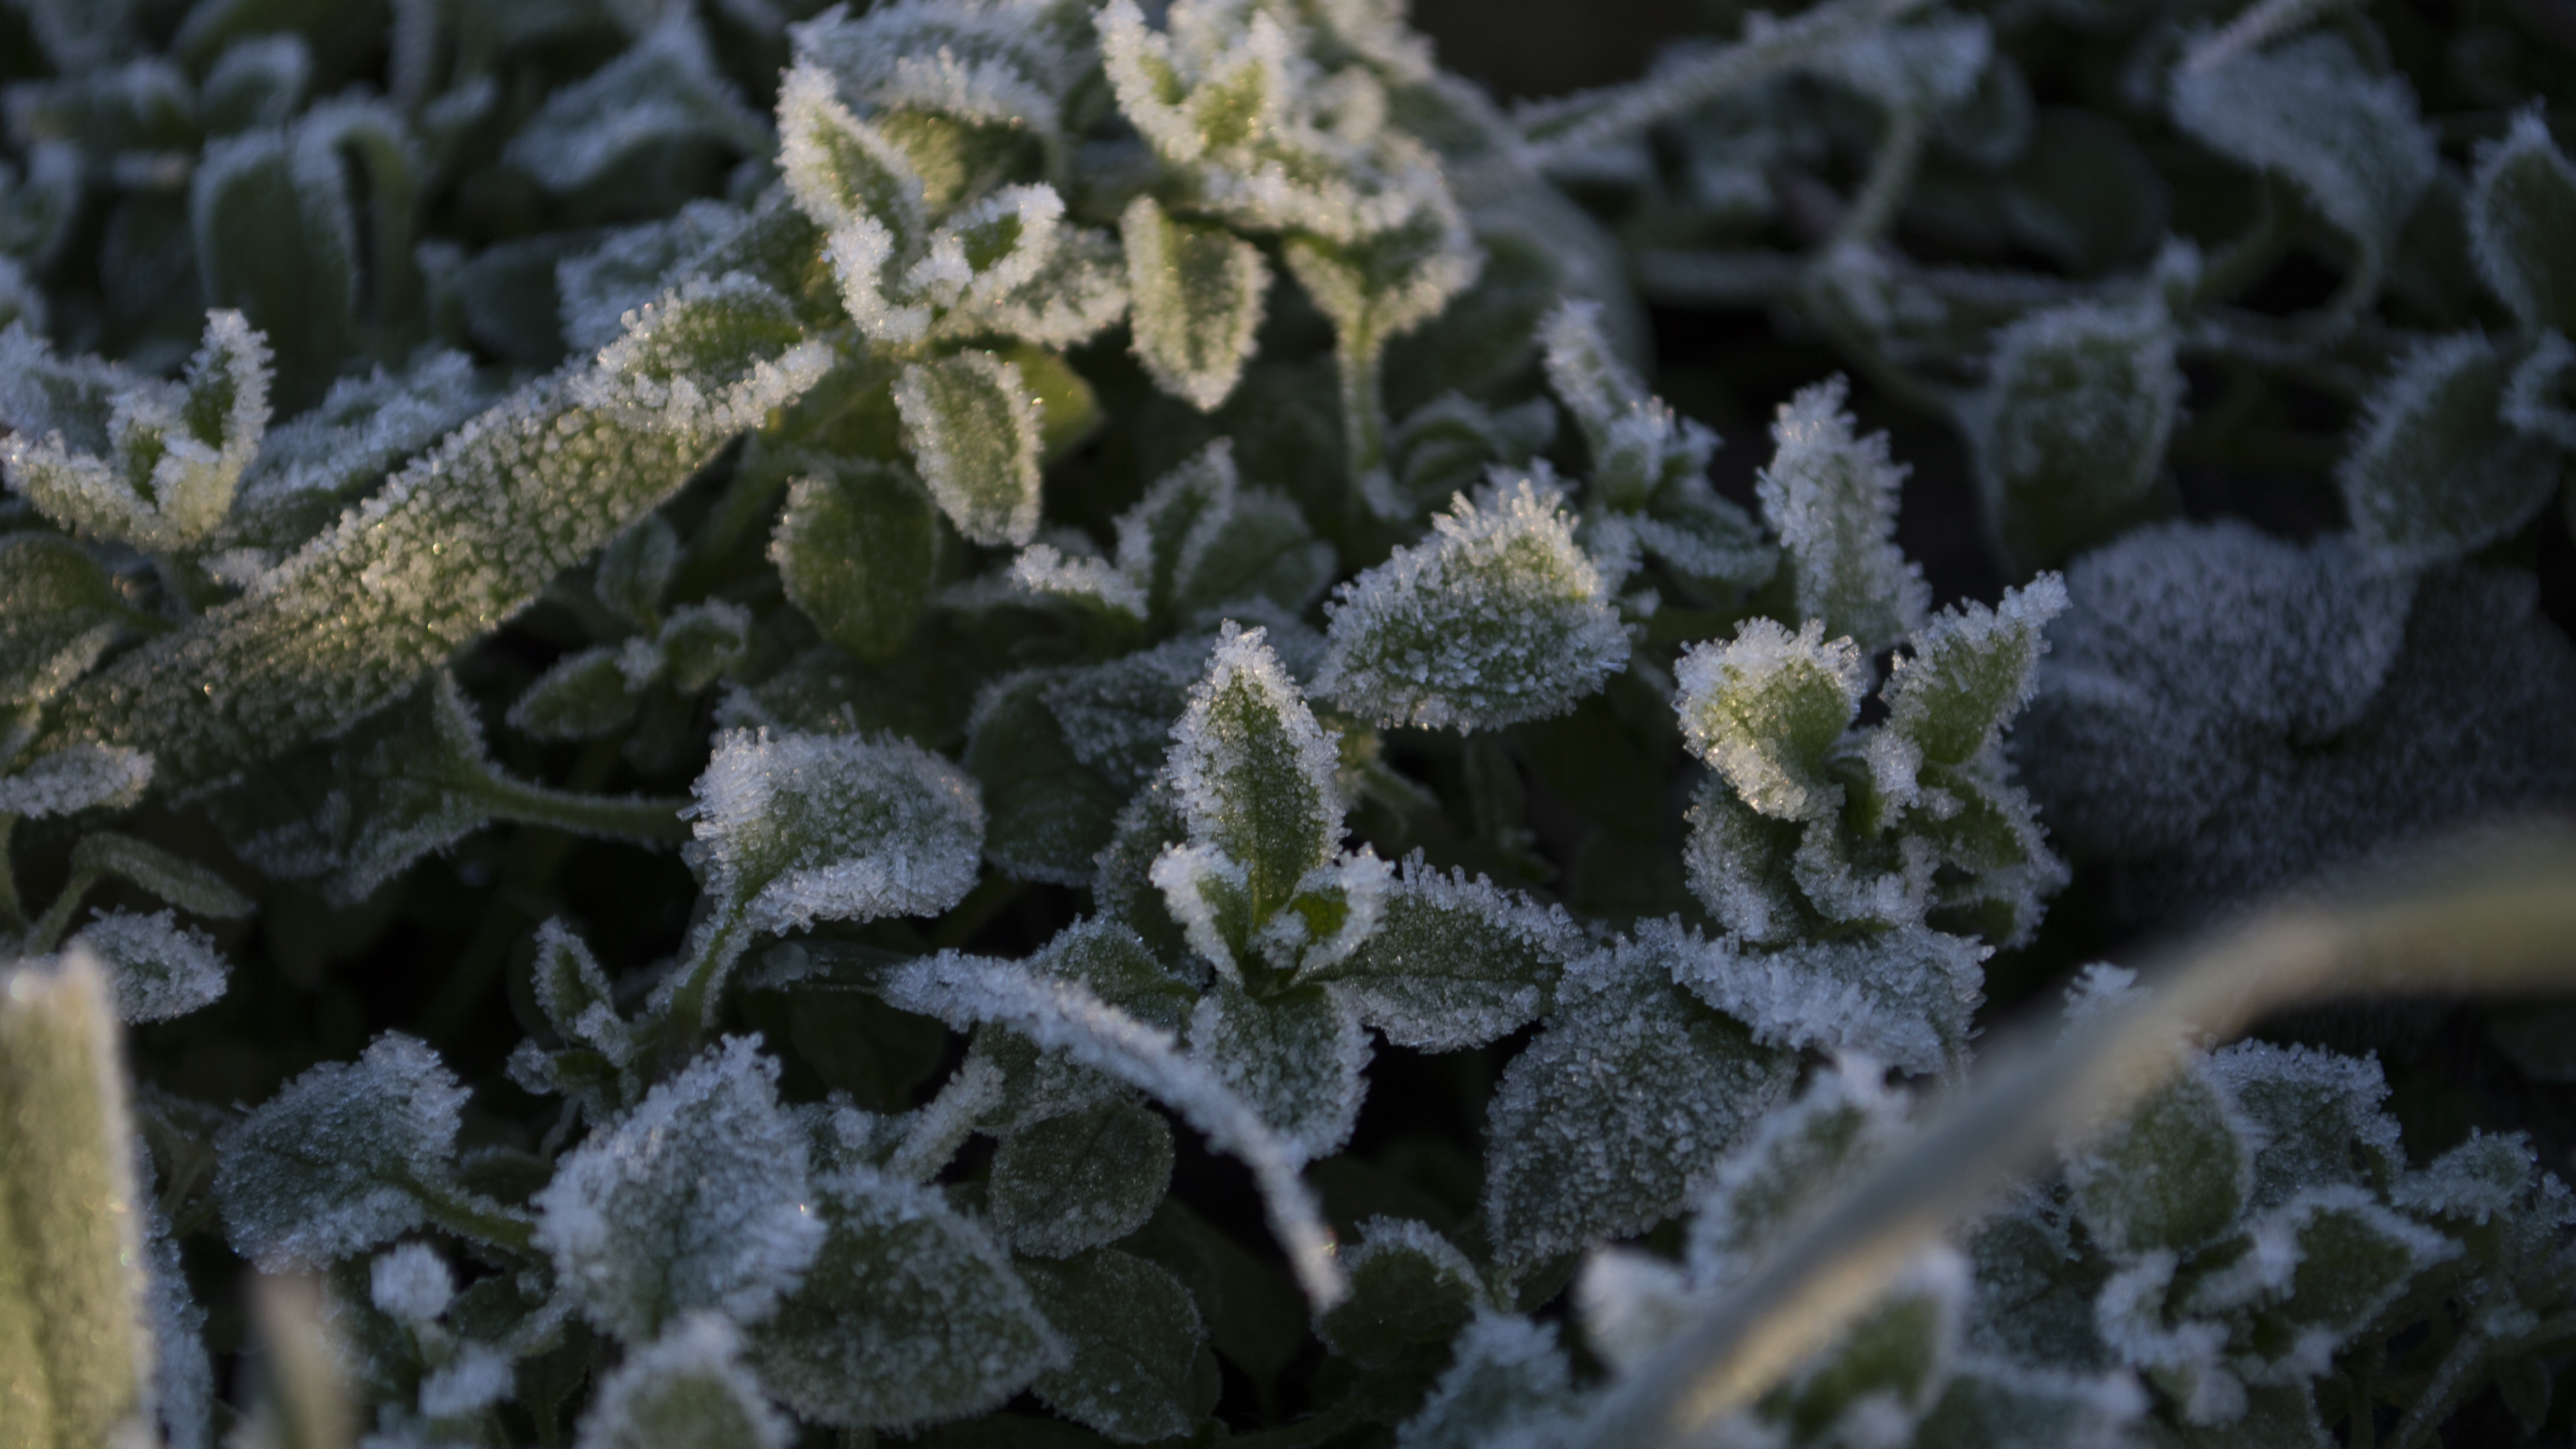
nature, outdoor, branch, snow, plant, photography, leaf, flower, frost, ice, green, botany, frozen, nikon, flora, nederland, netherlands, zuidholland, shrub, outdoorphotography, paulvandevelde, pdvandevelde, padagudaloma, natuurfotografie, dordrecht, biesbosch, rijp, nederlandinfotos, hollandse, macro photography, flowering plant, land plant